Gavin Bishop

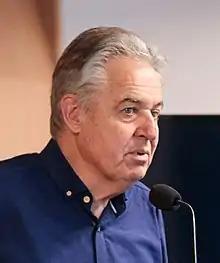
Bishop in 2018

Gavin John Bishop (born 1946) is an author and illustrator, from Invercargill, New Zealand. He is known for illustrating books from prominent New Zealand authors, including Joy Cowley and Margaret Mahy. Bishop's first published picture book was "Mrs McGinty and the Bizarre Plant", published in 1981 by Oxford University Press.